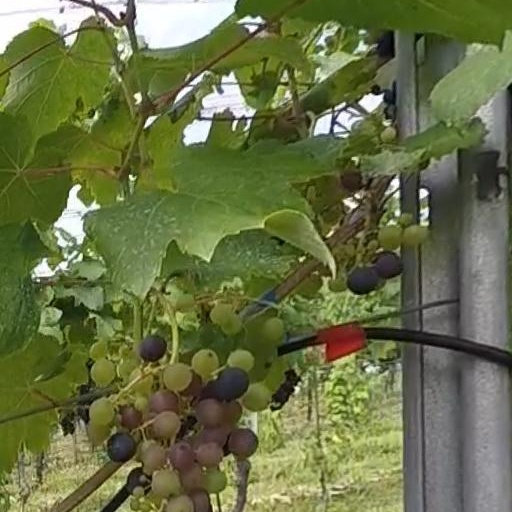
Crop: grape